Question: Please indicate a possible affordance area of baseball bat that can be used for striking
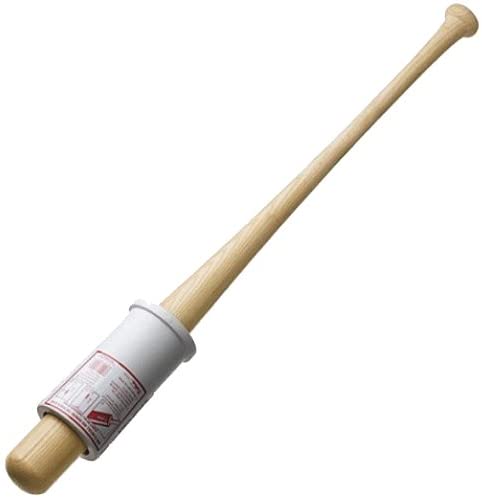
Answer: [222, 2, 477, 269]